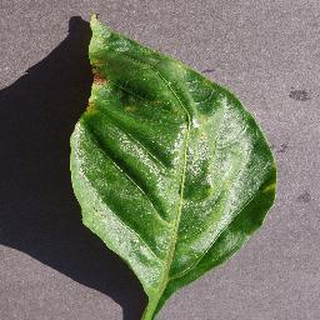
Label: bell_pepper_bacterial_spot